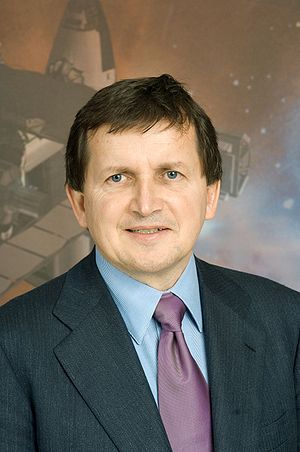
Charles Simonyi
Charles Simonyi er en amerikansk it-milliardær, der blandt andet stod for udviklingen af Microsoft Excel og Microsoft Word.